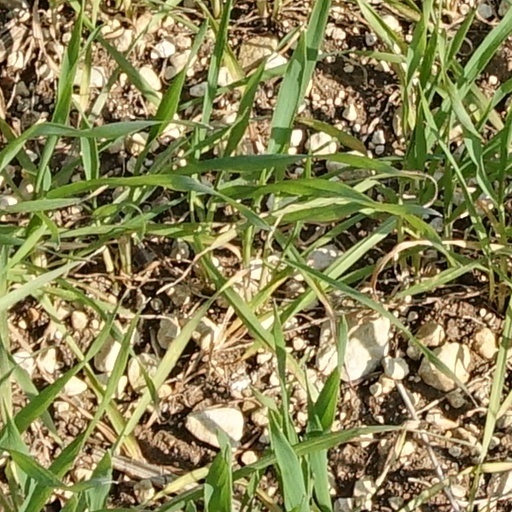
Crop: wheat